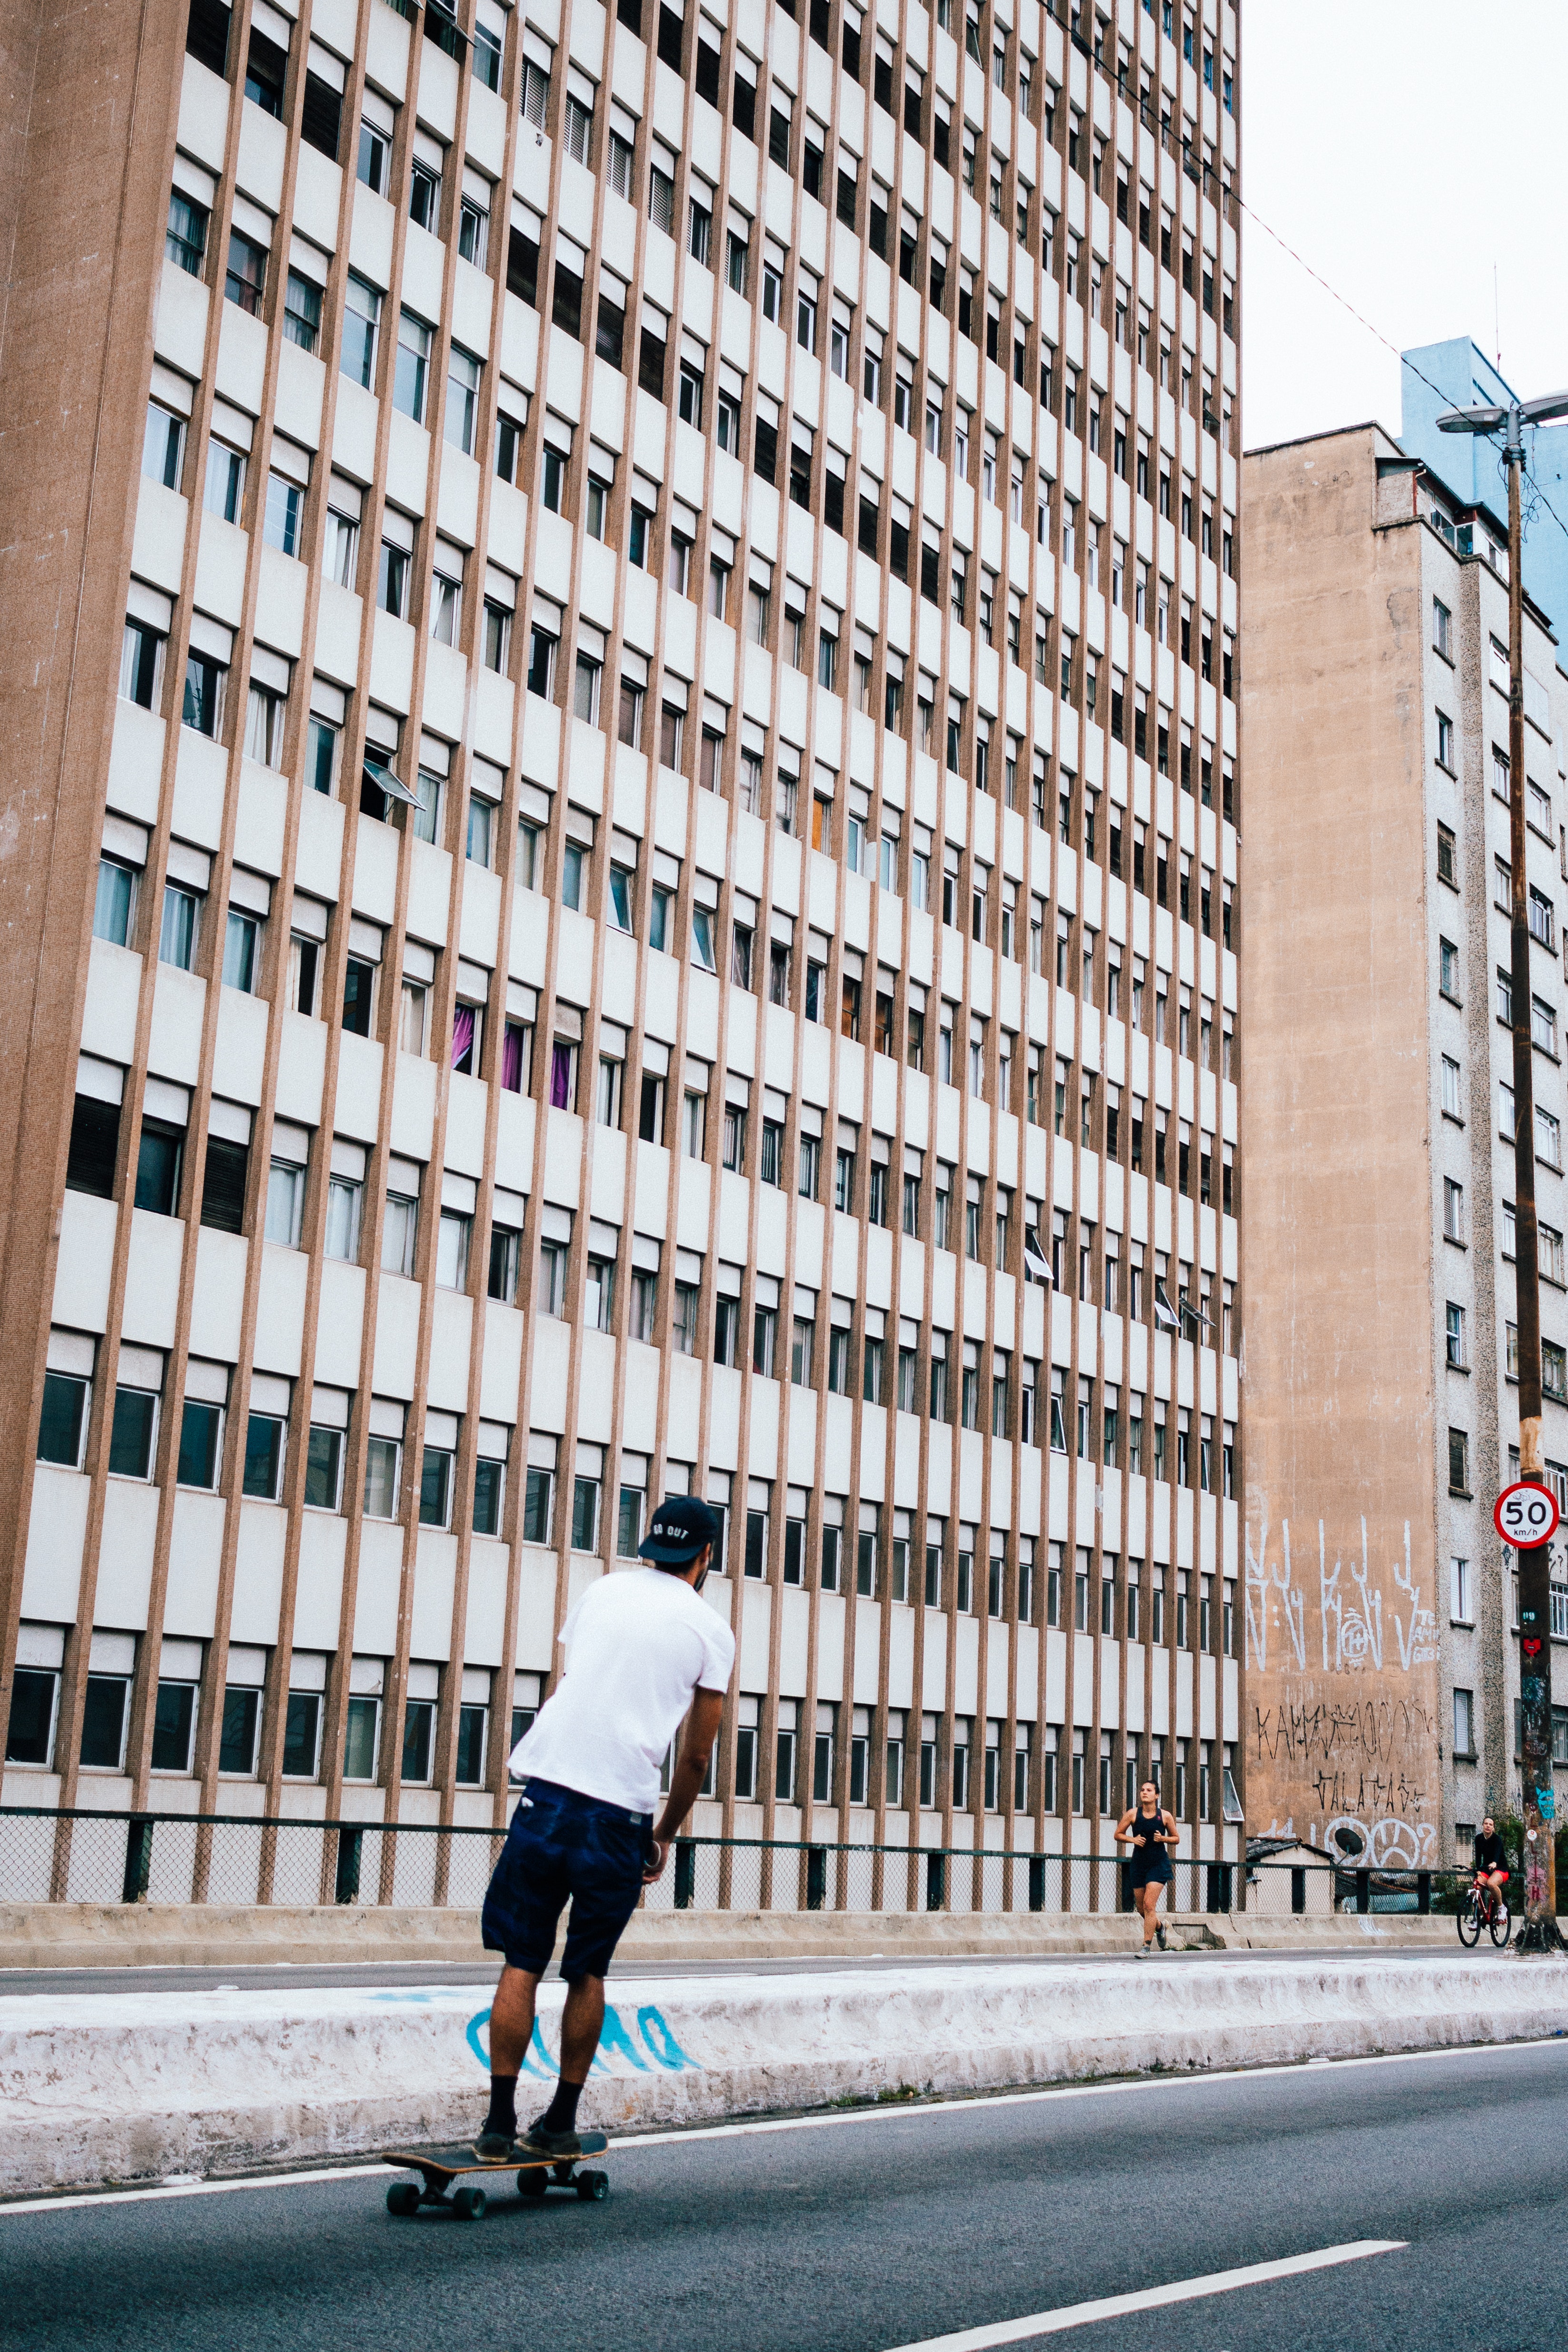
urban area, architecture, metropolitan area, city, human settlement, daytime, skateboard, snapshot, building, downtown, footwear, metropolis, longboard, street, recreation, facade, skyscraper, infrastructure, tower block, sports equipment, skateboarding, boardsport, Skateboarding Equipment, road, pedestrian, urban design, longboarding